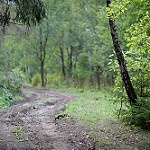
Label: forest